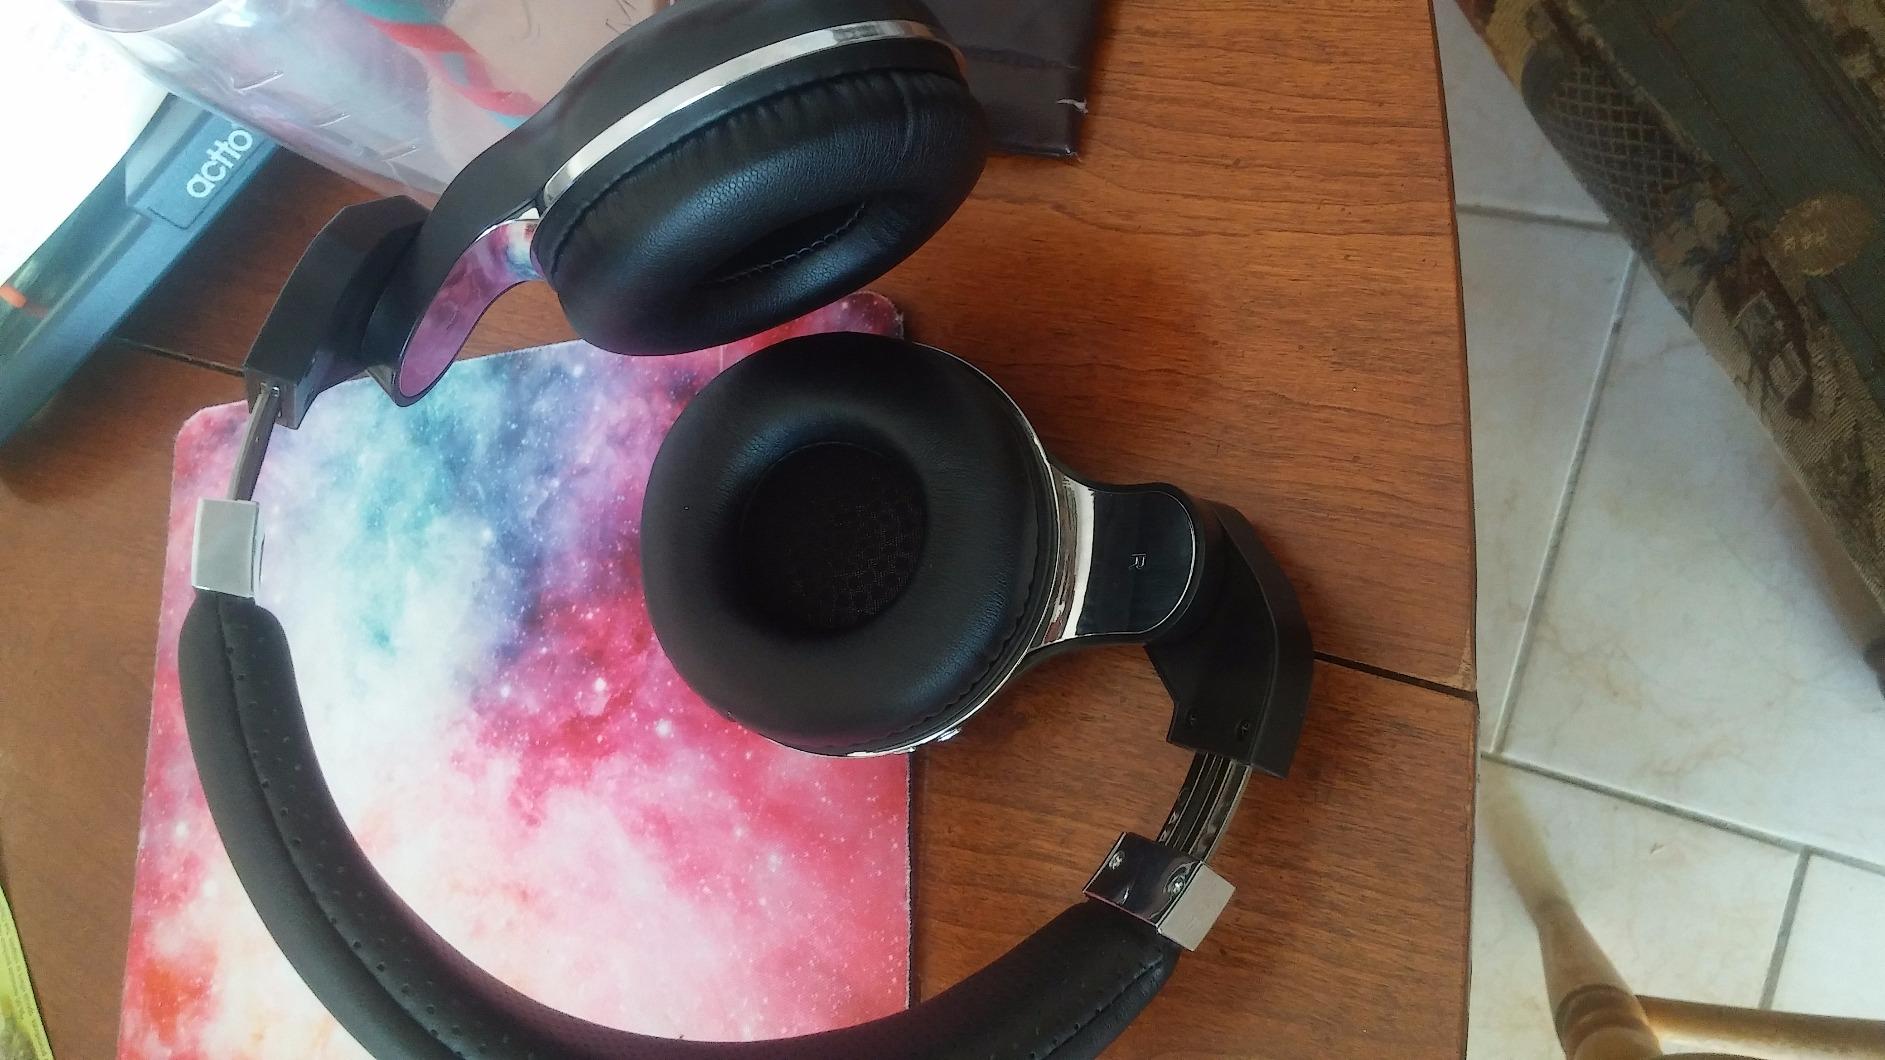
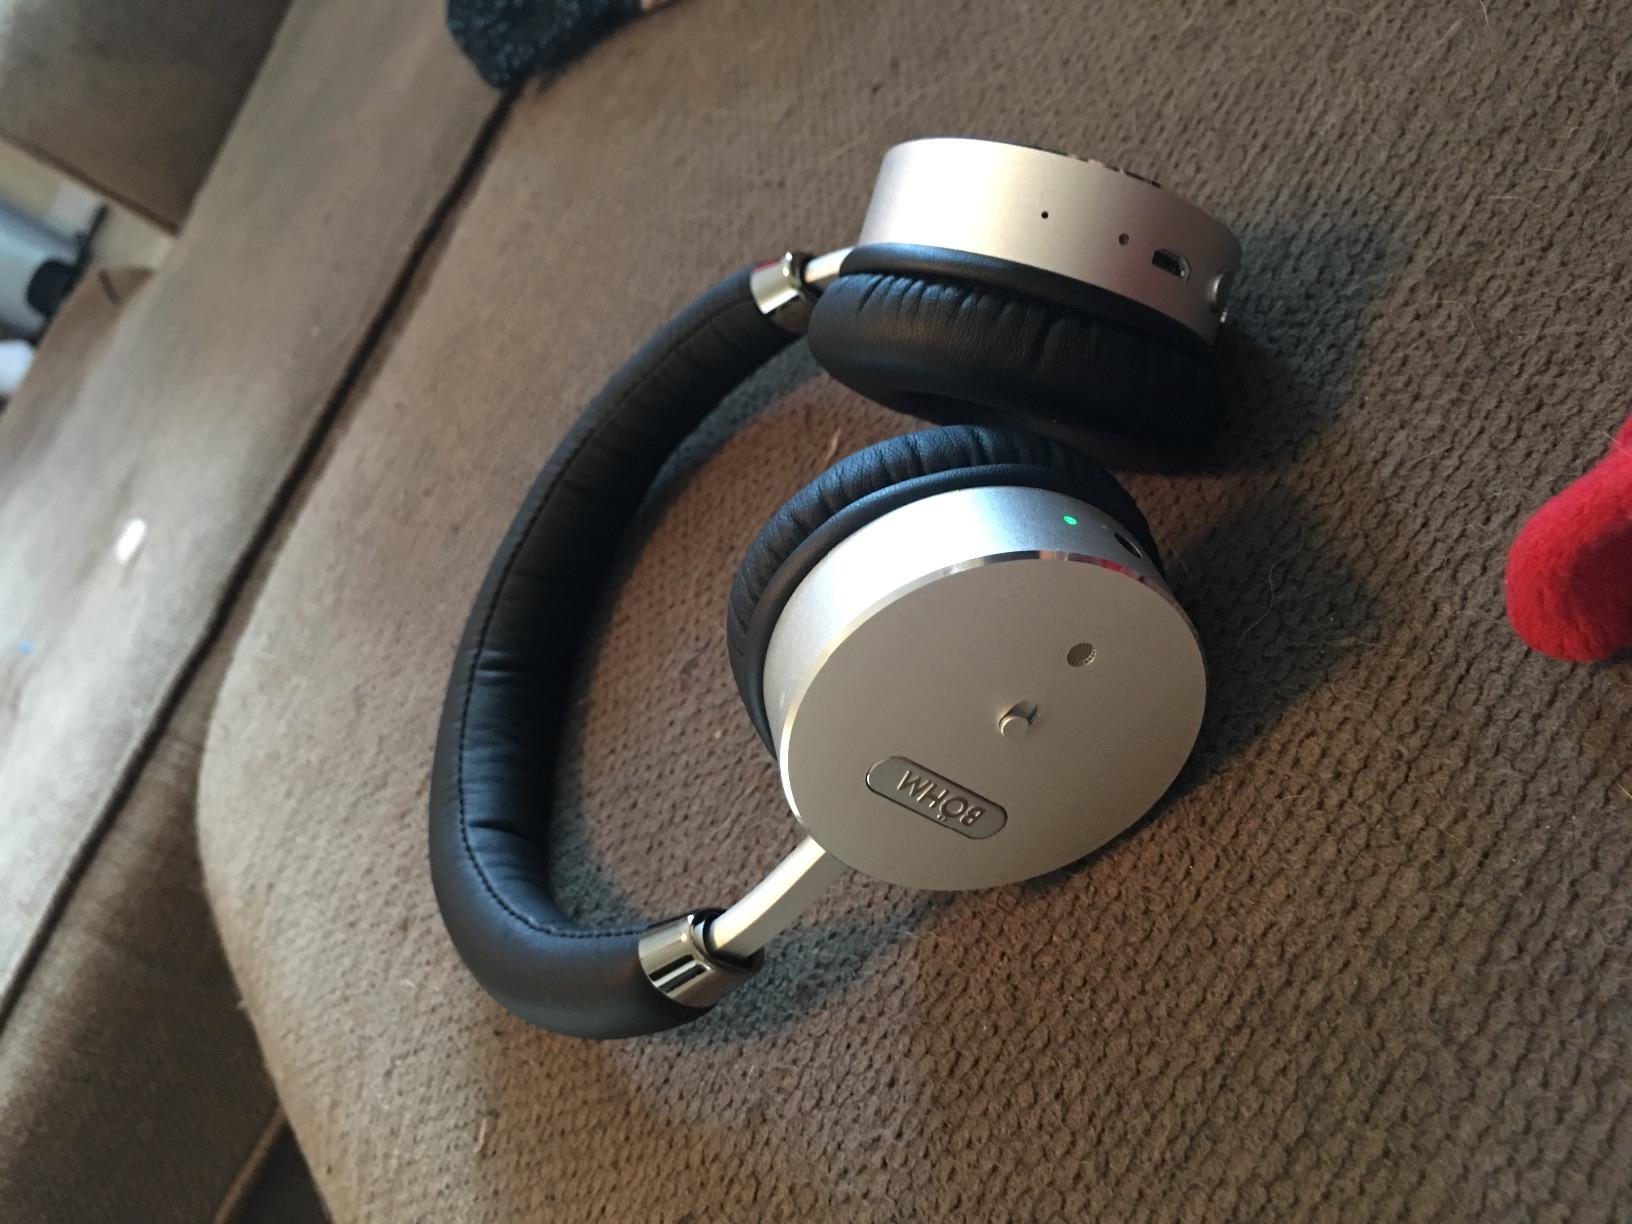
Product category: headphones
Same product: no